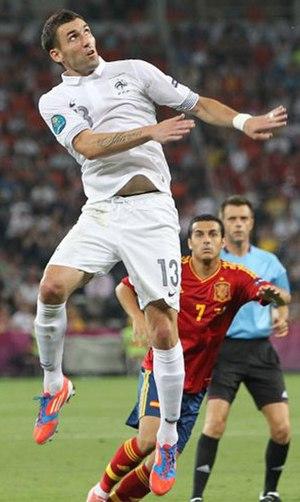
Anthony Réveillère, né le 10 novembre 1979 à Doué-la-Fontaine, est un footballeur international français. Durant sa carrière, il évolue au poste de défenseur.